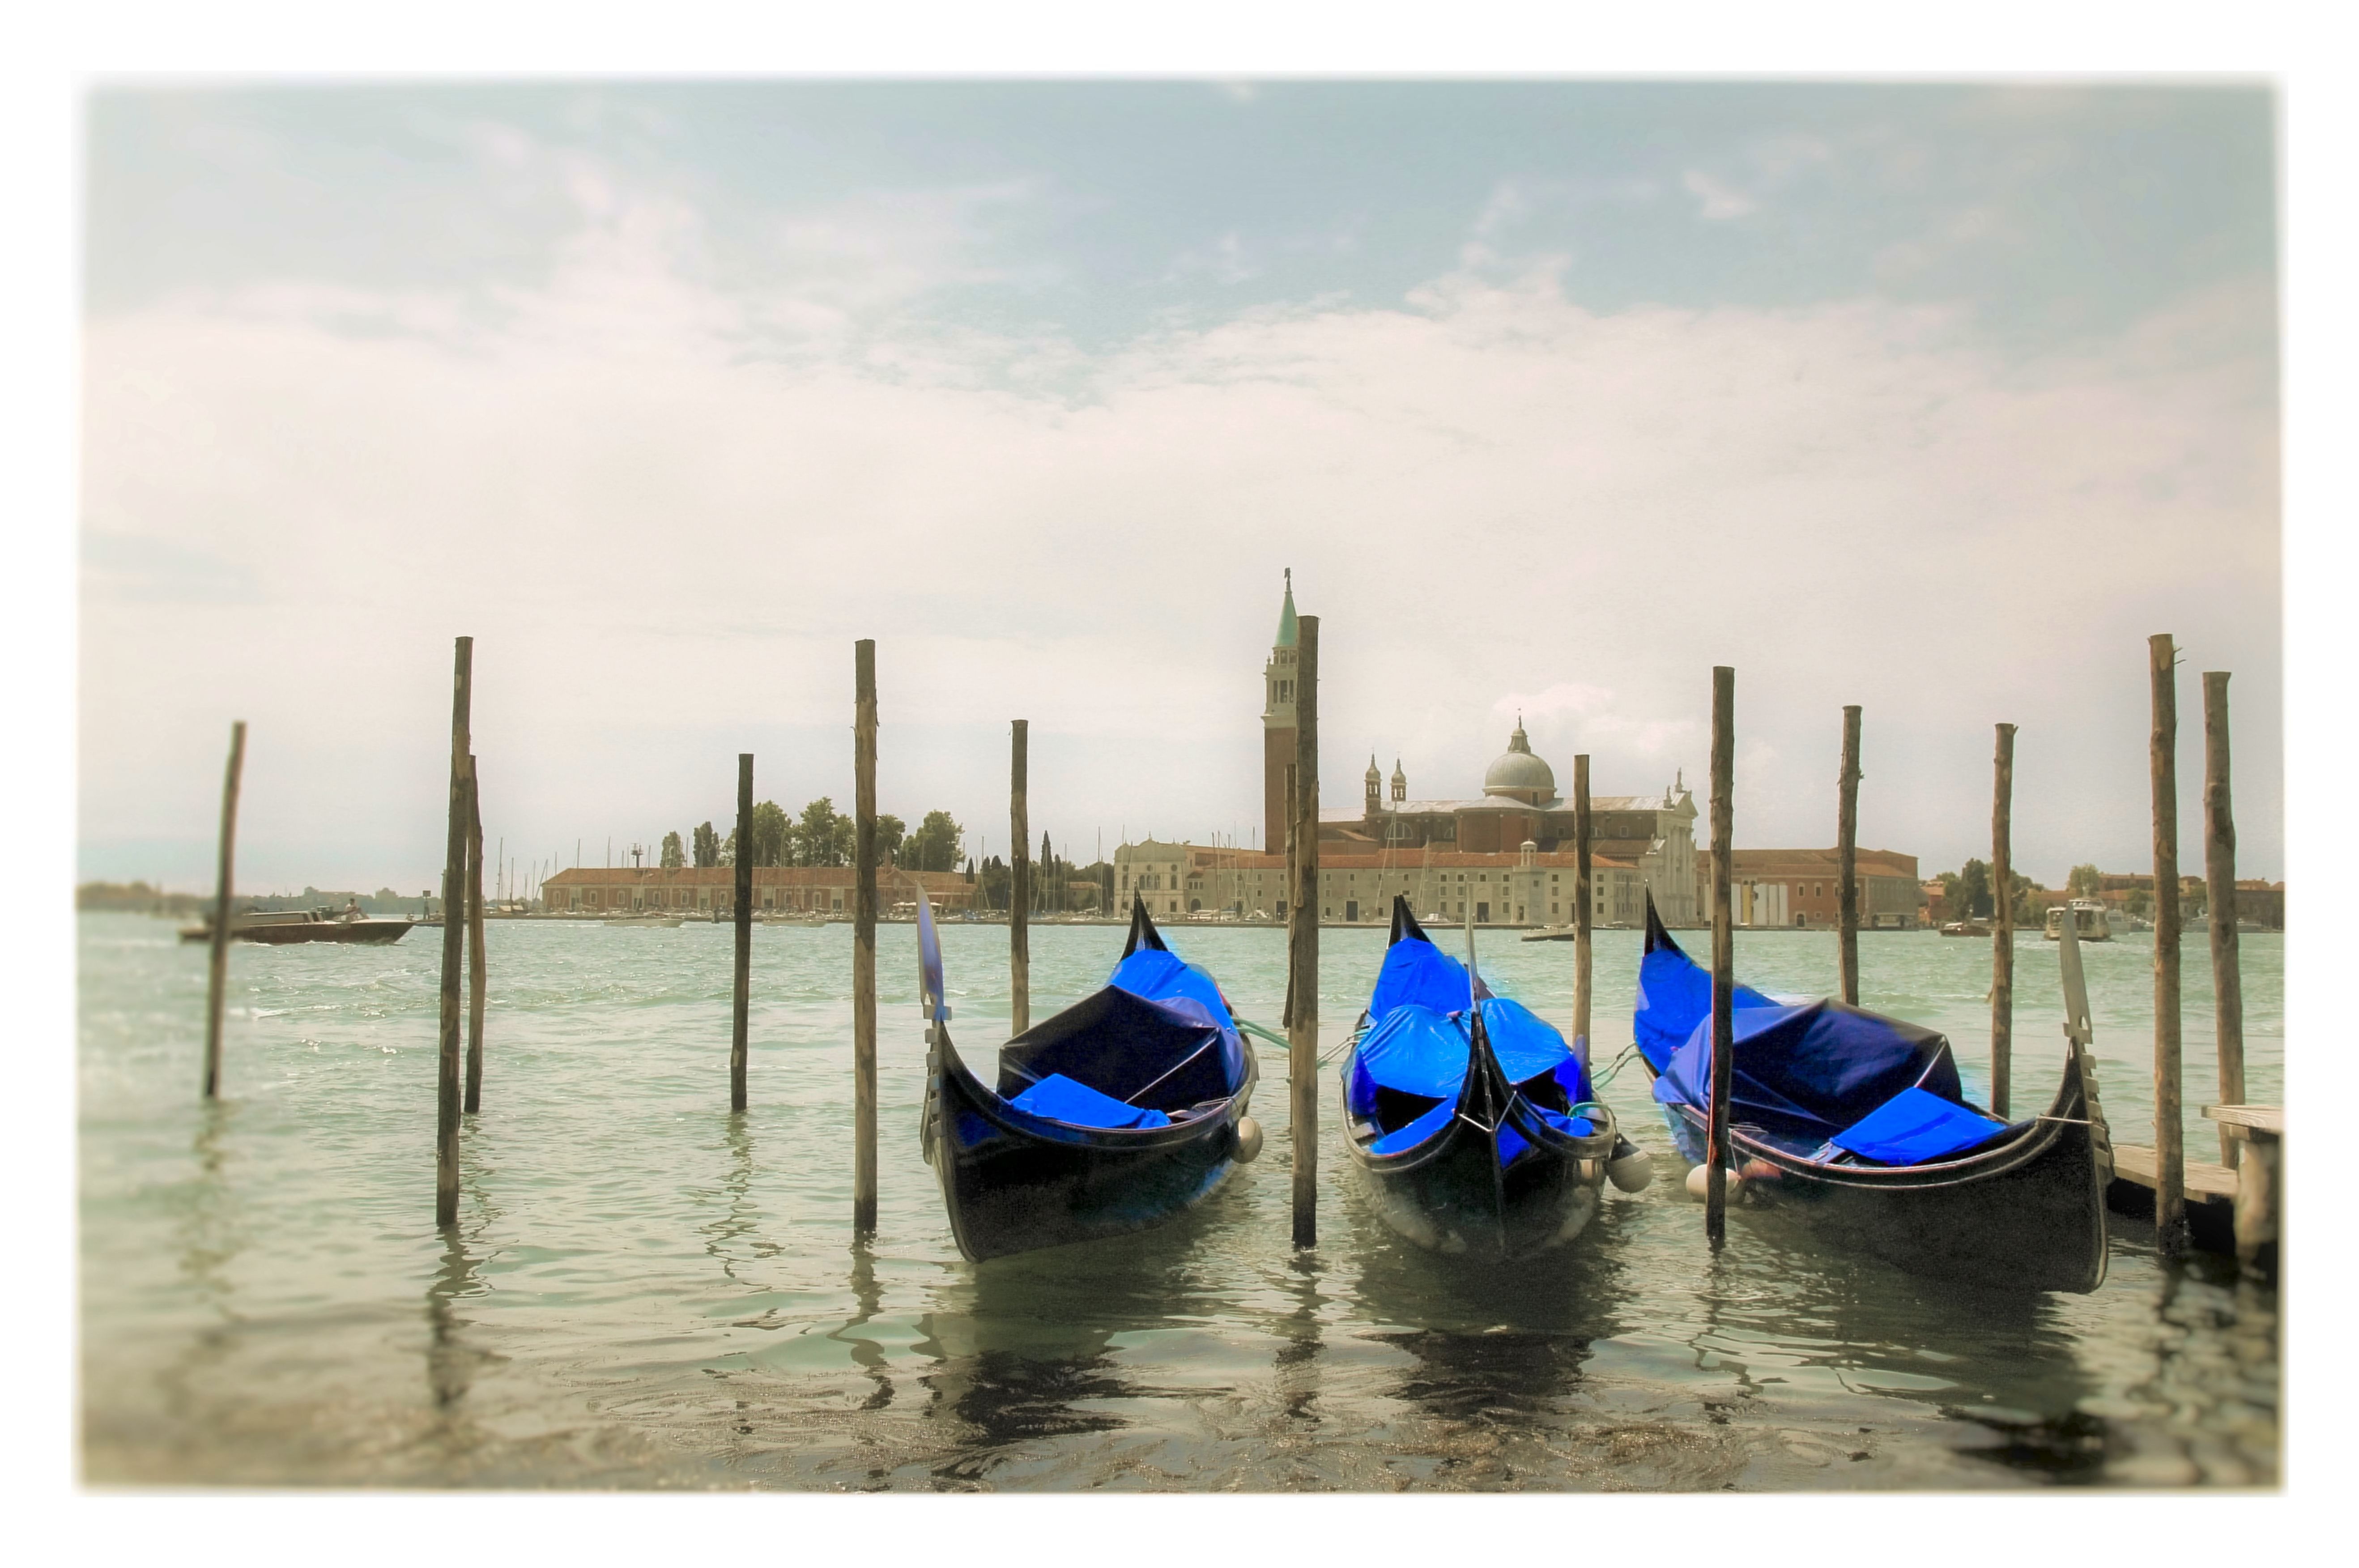
sea, water, sky, boat, vehicle, calm, italy, venice, gondola, watercraft, stock photography, boats and boating equipment and supplies, kondolen, water transportation